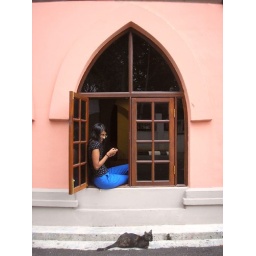
Renuka at the window with a cat. cats bring out the best in us sometimes...